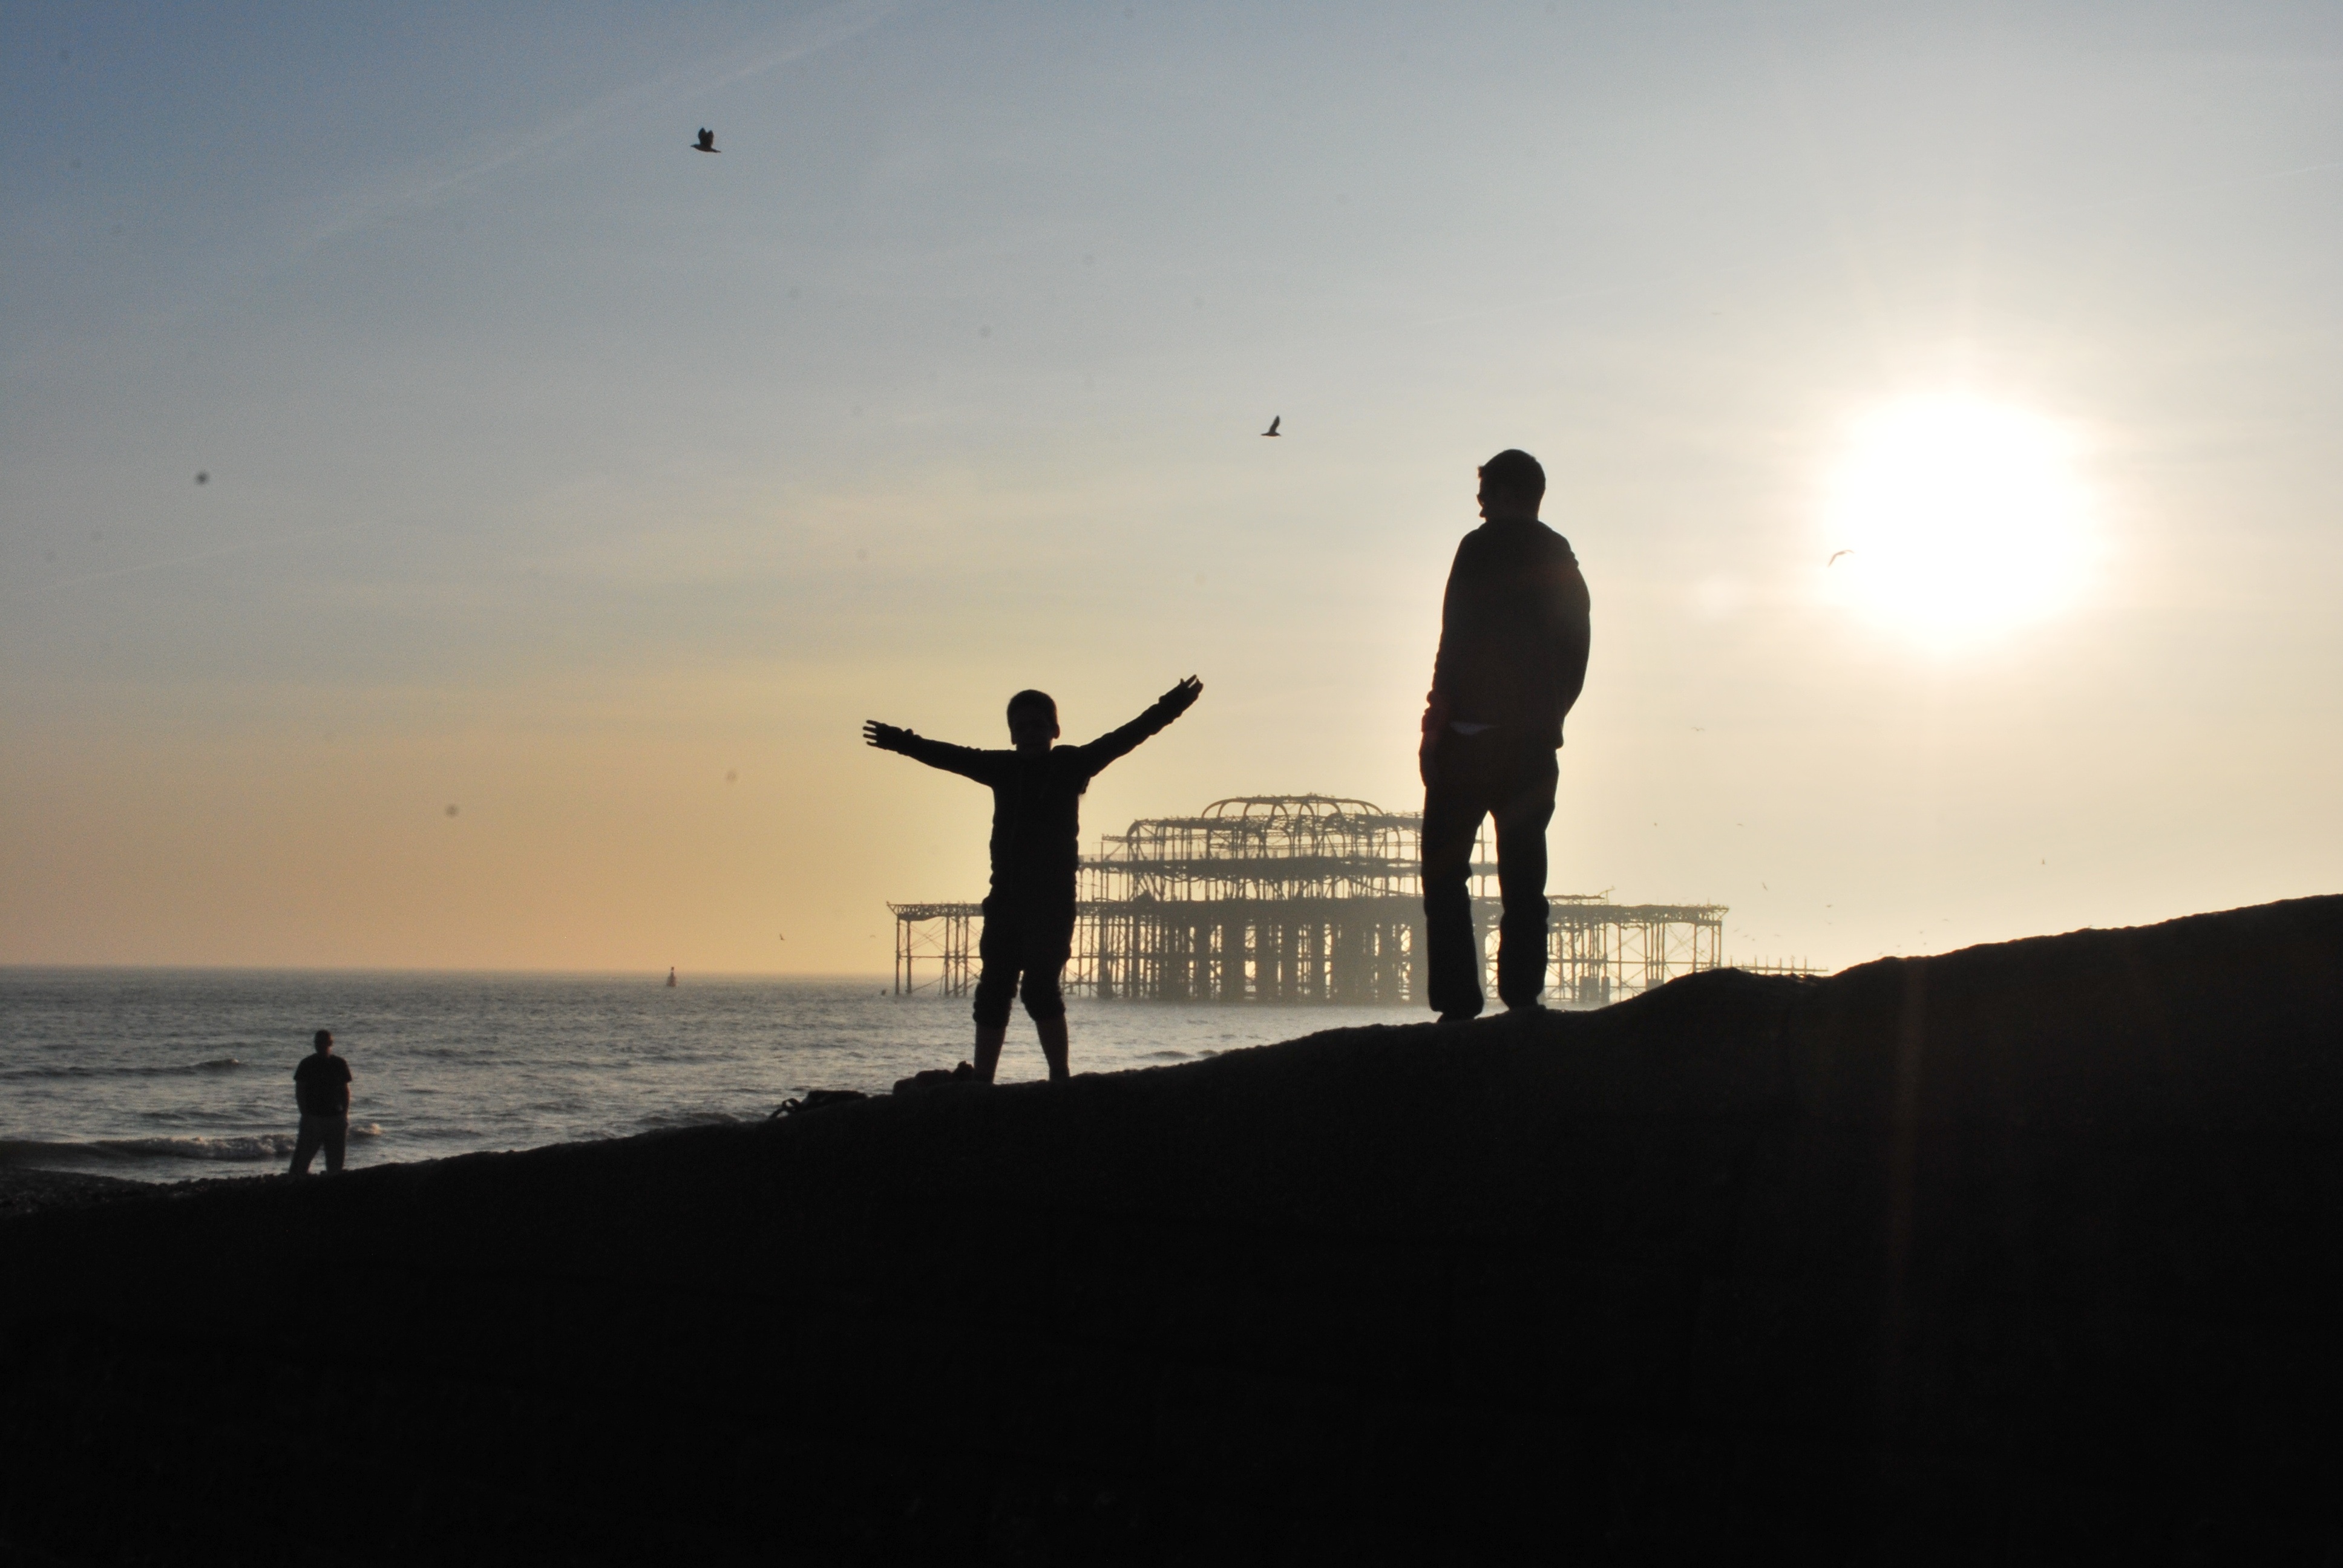
beach, landscape, sea, coast, water, sand, ocean, horizon, silhouette, sun, sunrise, sunset, morning, wave, pier, travel, coastline, seaside, dusk, evening, shadow, outdoors, england, boys, sussex, brighton, seafront